FC Lokomotiv Nizhny Novgorod

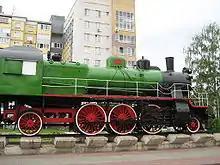
A historic steam locomotive celebrates Nizhny Novgorod's railway legacy

The team of the railway workers was founded in Nizhny Novgorod in 1916. Later it was known as "Chervonka" (1918–1922), "Spartak" (1923–1930), "Tyaga" (1931), "Zheleznodorozhniki" (1932–1935). In 1936 the team was renamed "Lokomotiv" and retained this name until 2002 when it was renamed "Lokomotiv-NN". During the existence of the USSR the club was a part of the Lokomotiv Voluntary Sports Society.